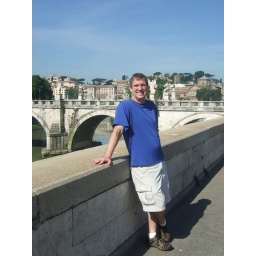
Nothing but blue sky in Rome.